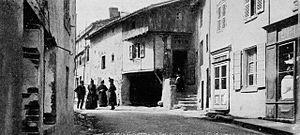
Dictionnaire illustré des communes du département du Rhône. Tome 2 / par MM. E. de Rolland et D. Clouzet.
Rontalon est une commune française, située dans le département du Rhône en région Auvergne-Rhône-Alpes.